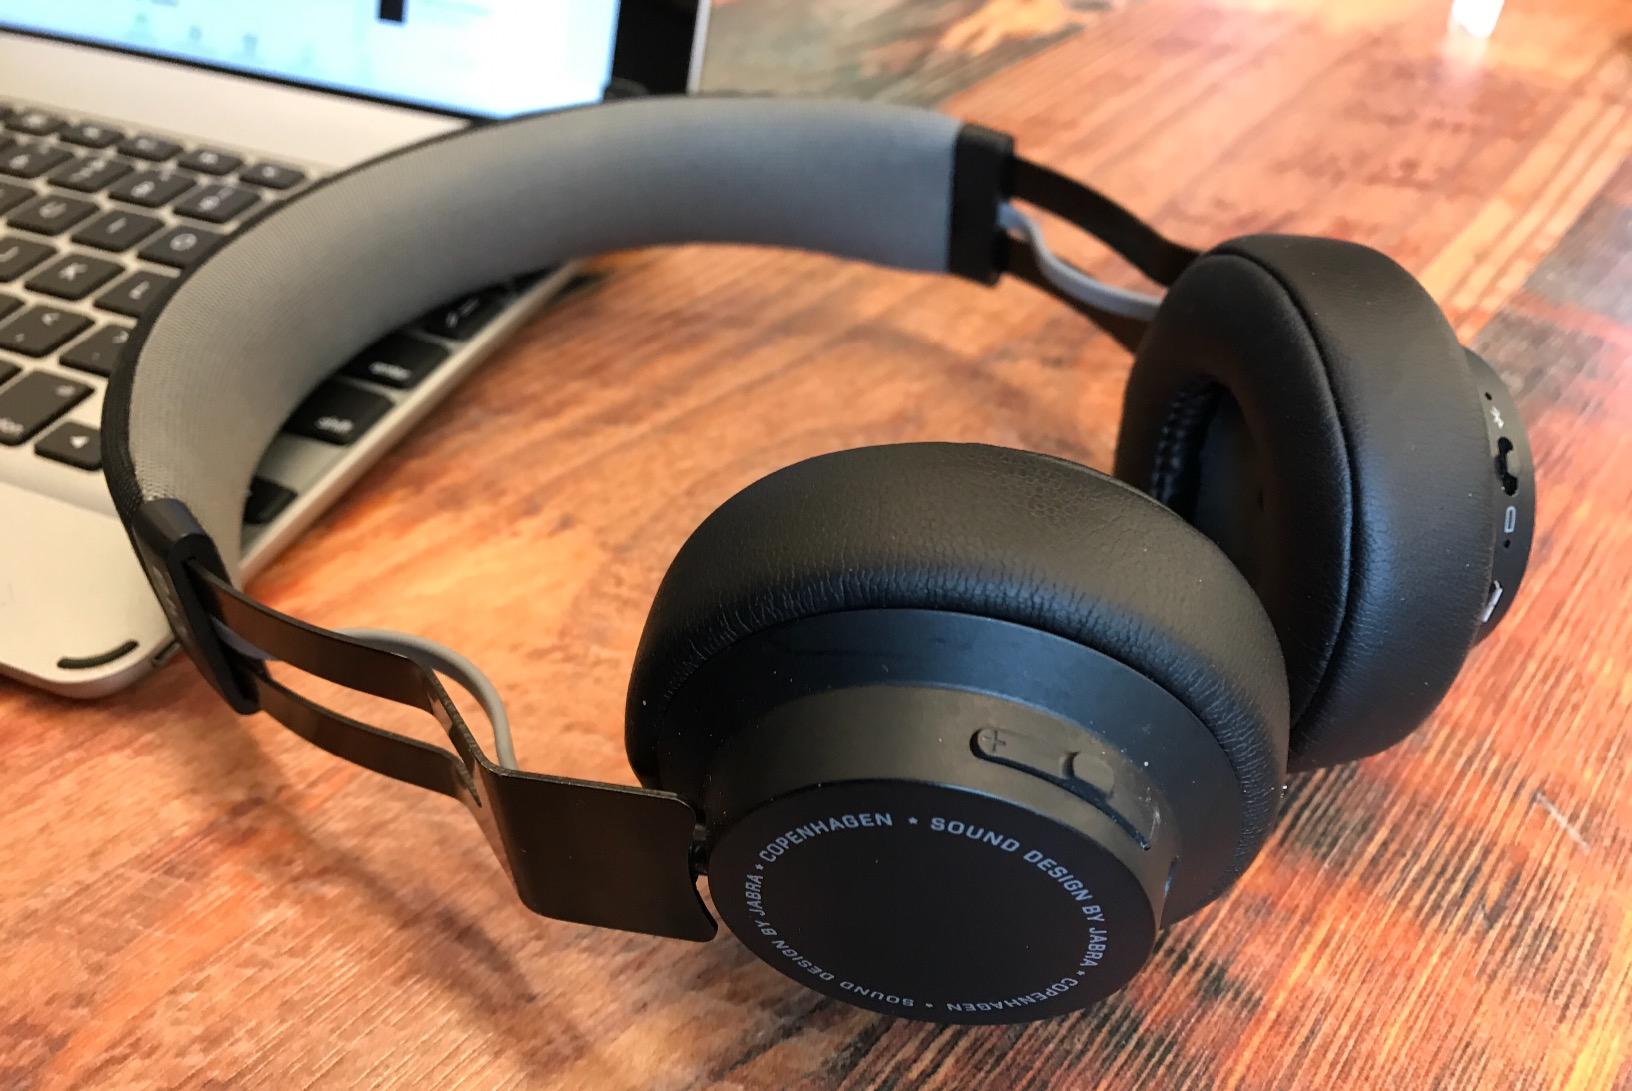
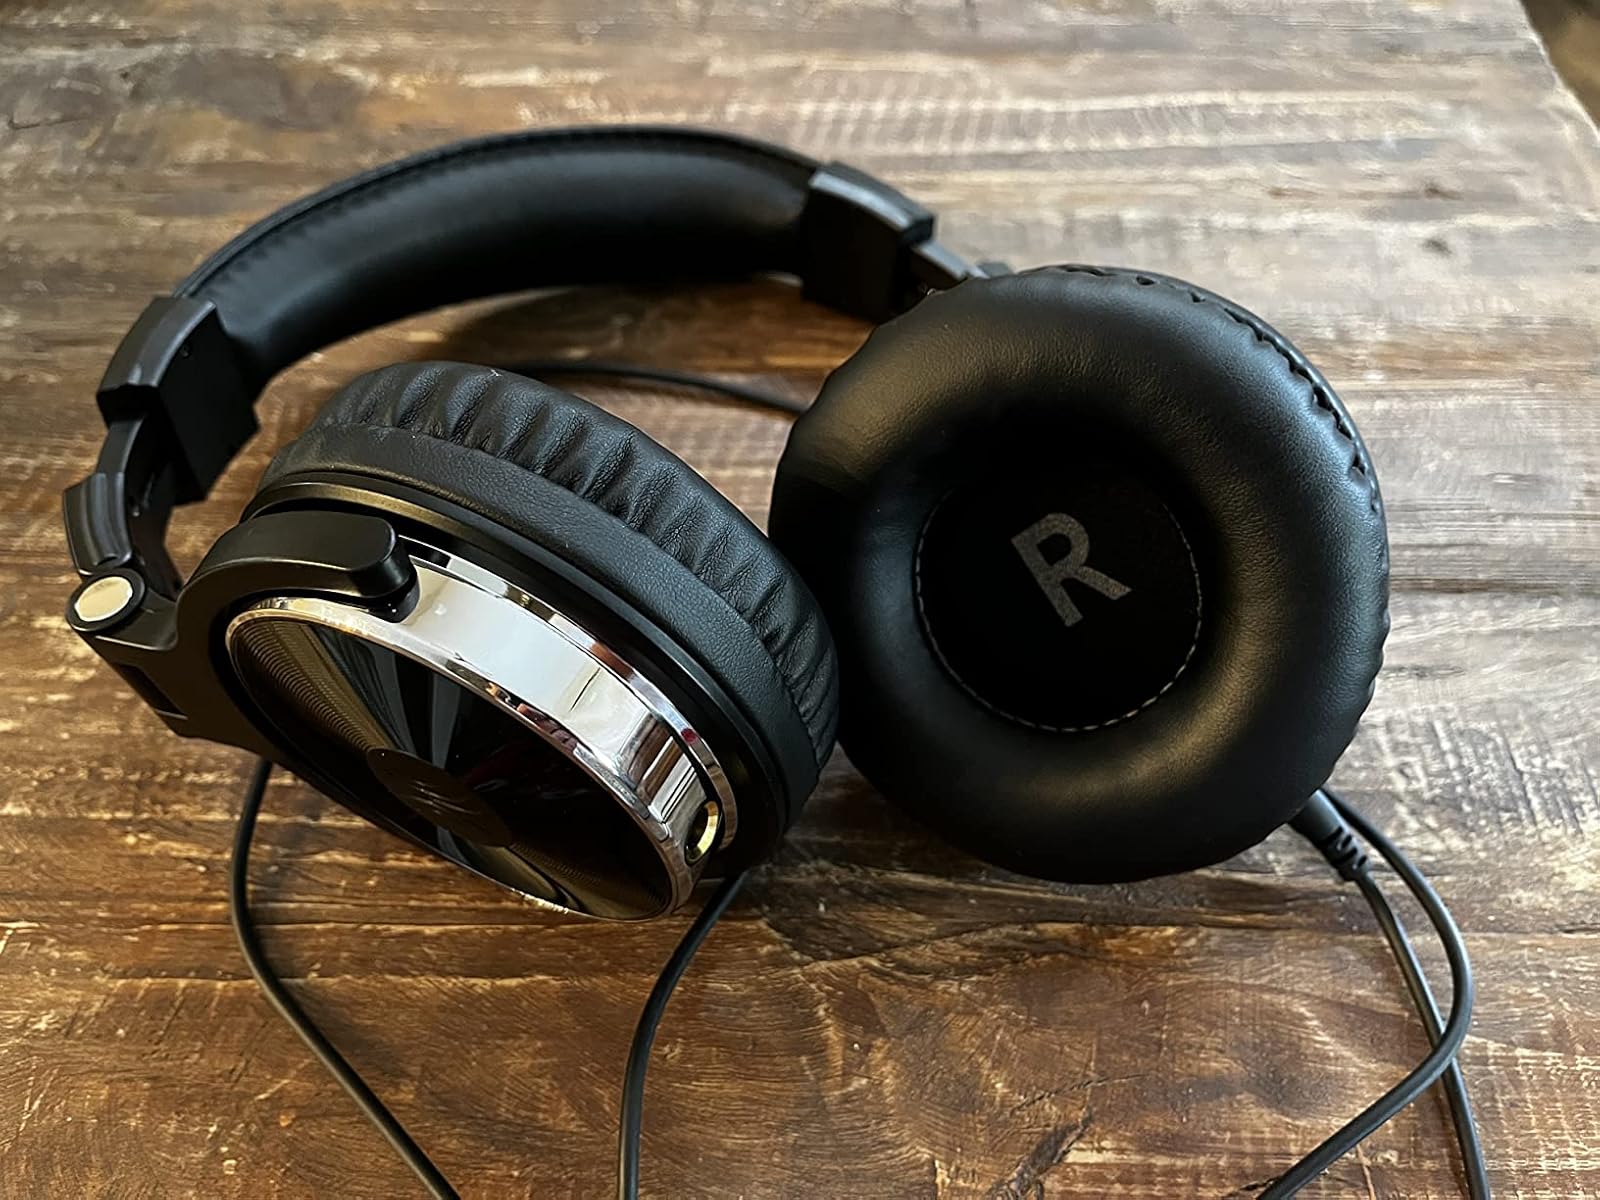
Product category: headphones
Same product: no